La Triple Nelson

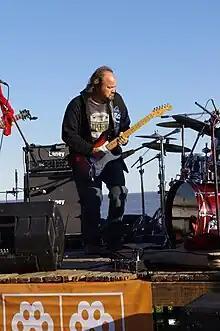
Christian Cary

La Triple Nelson is an Uruguayan rock group formed in January 1998. It is currently made up of Christian Cary (guitar and voice), Fernando "Paco" Pintos (bass and backing vocals) and Rafael Ugo (drums).